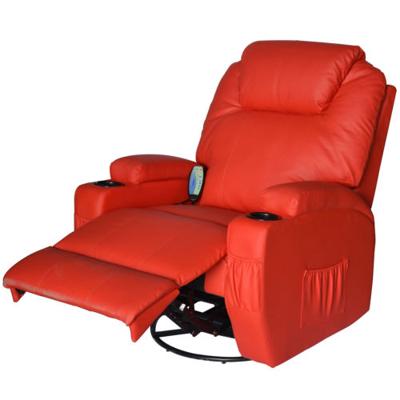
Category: chair